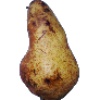
Label: Pear Abate 1